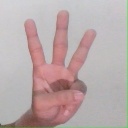
अक्षर: व